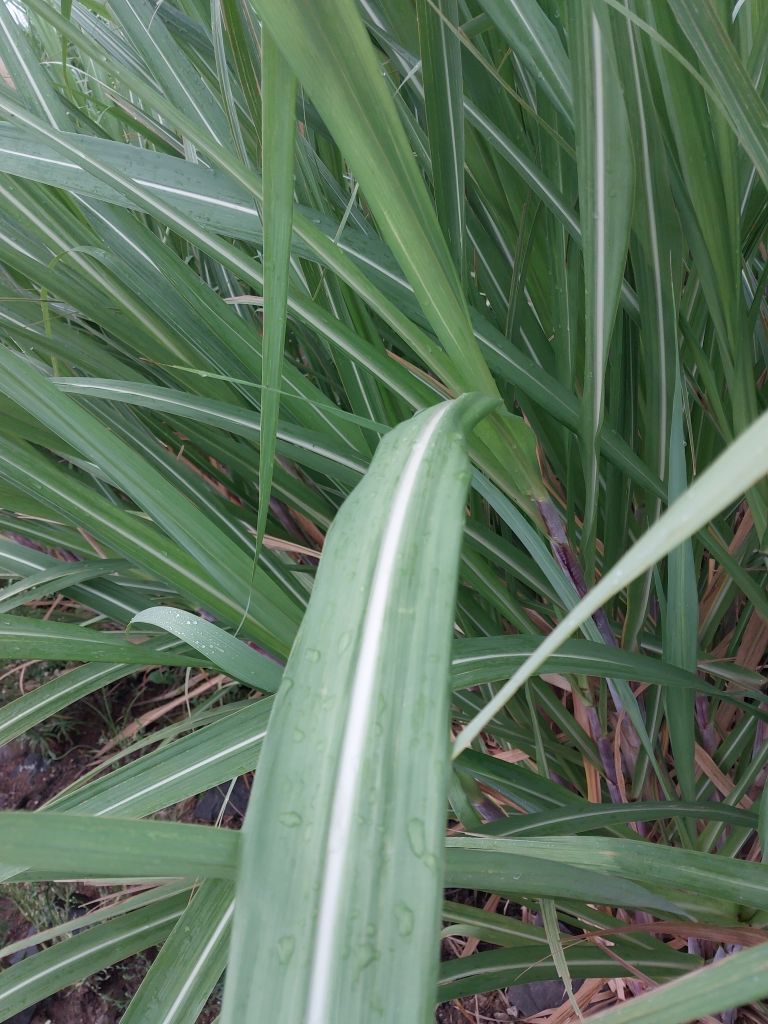
Label: Healthy